Sepideh Jodeyri

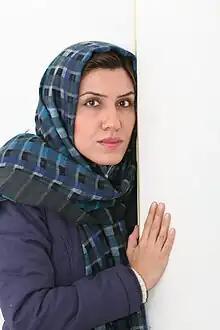

Sepideh Jodeyri ( born 23 May 1976, corresponding to 2 Khordâd 1355 by the Iranian calendar, in Ahvaz, Iran) is an Iranian poet, literary critic, translator and journalist living in Washington DC, United States.